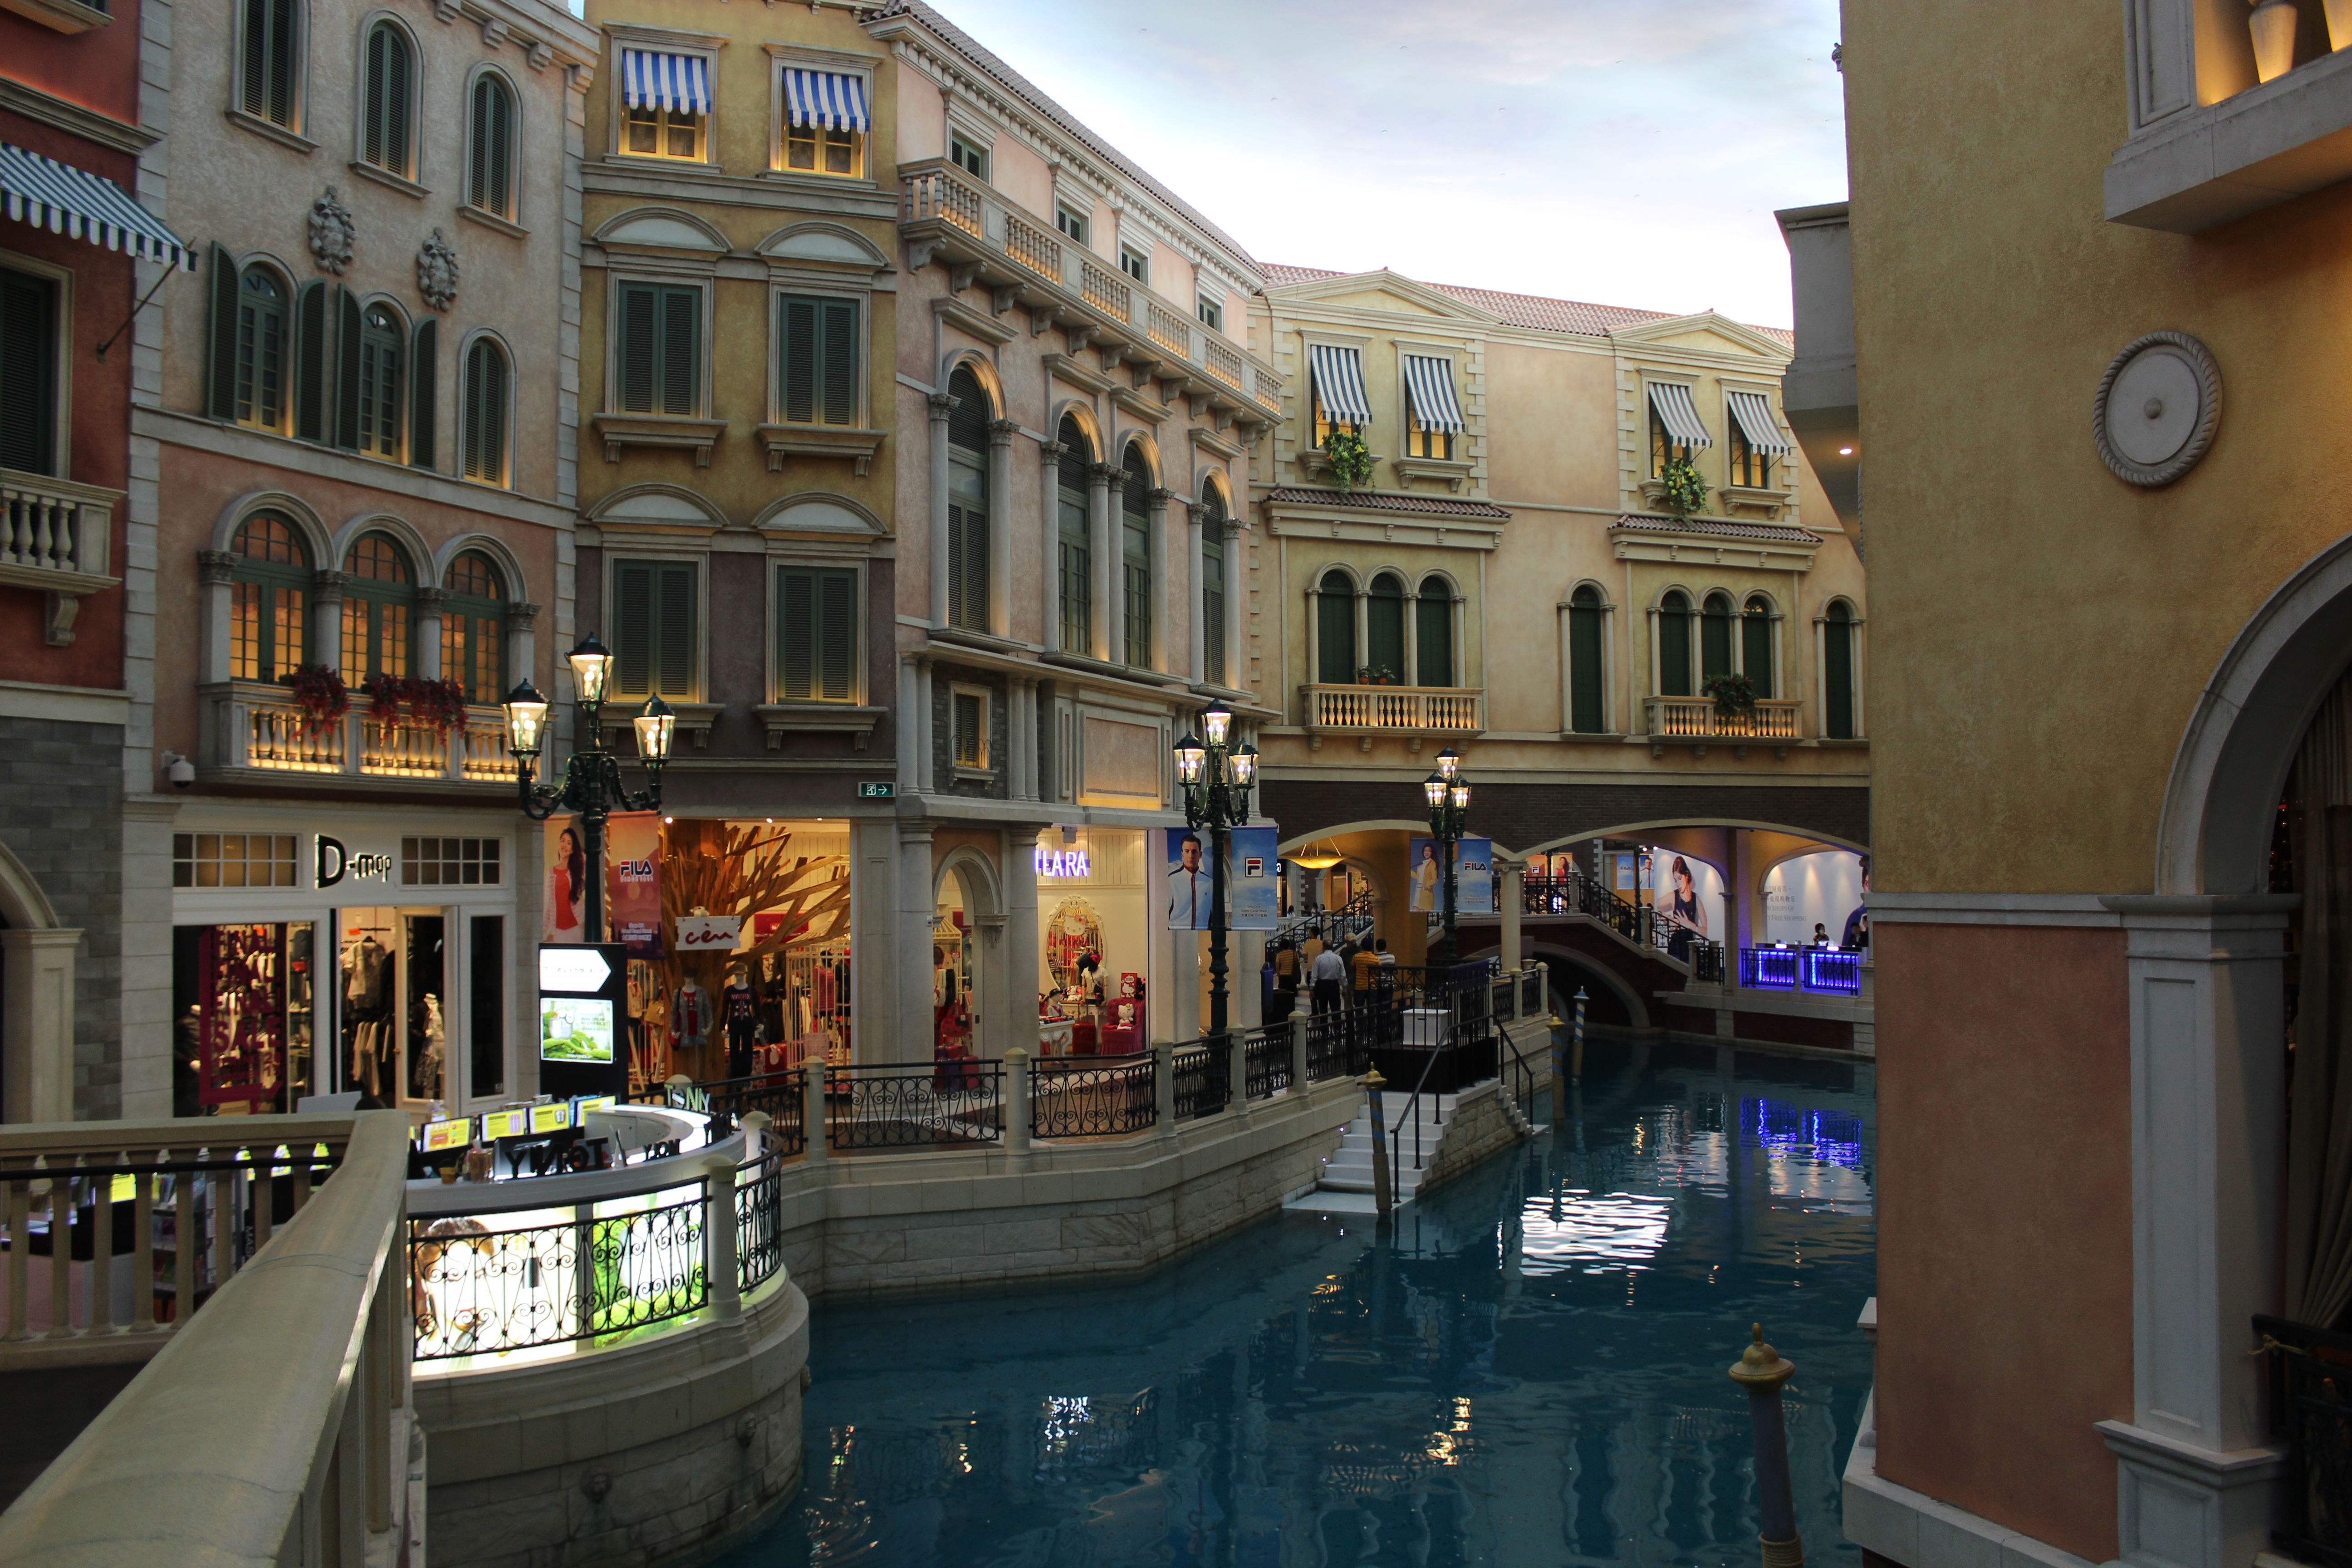
street, town, city, canal, cityscape, downtown, travel, facade, tourism, waterway, macau, casino, neighbourhood, venetian